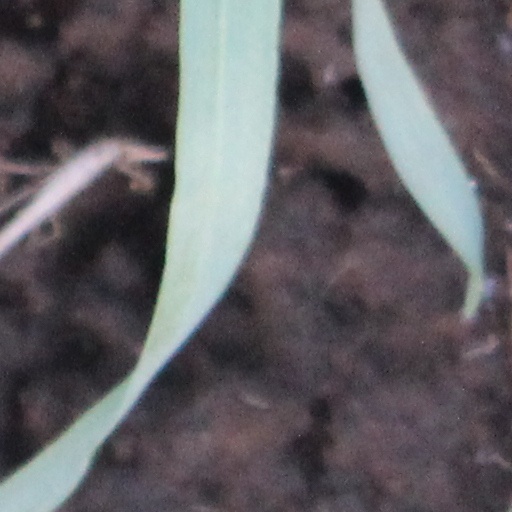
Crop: wheat